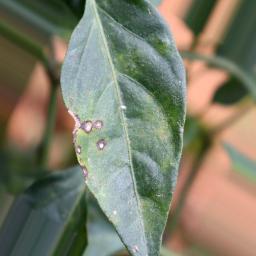
Label: cercospora